KMEG

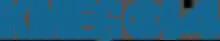
From left: The letters K M E G in a bold sans serif, the CBS eye, and a numeral 14.

In 1993, CBS debuted the "Late Show with David Letterman". The new late night show was in a time slot that the affiliates previously programmed with syndicated programming. In August, KMEG announced it would not carry the new network offering because its lineup in the so-called late fringe timeslot—"Cheers" and ""—was strong and Letterman's "Late Night" show on NBC had not done well in the ratings locally. On Letterman's first CBS show, he designated Sioux City the program's "home office", likely because it was the only market nationwide where the show was not carried. Sioux City officials capitalized by designating the "home office" to be the city's abandoned city hall and naming Letterman an honorary citizen. After one season, KMEG began to air the program beginning in September 1994; the "home office" formally left Iowa in 1995.